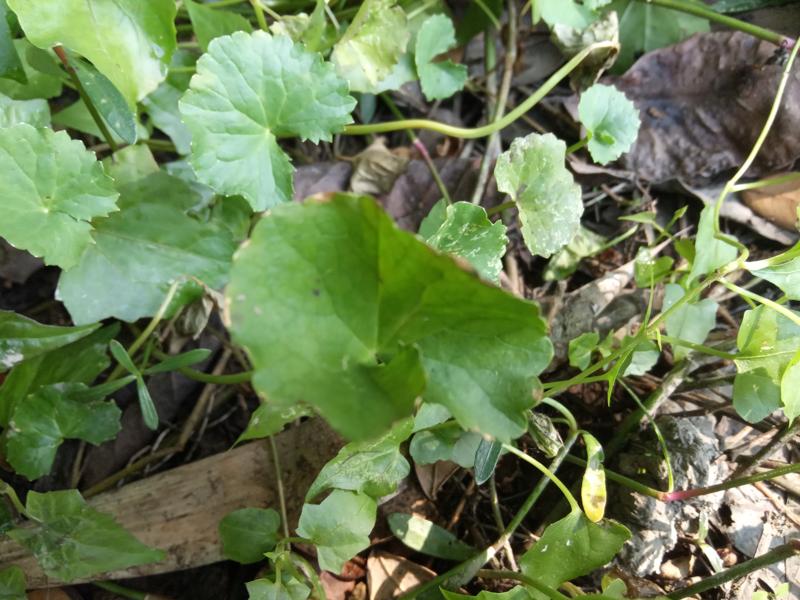
Weed species: Centella asiatica